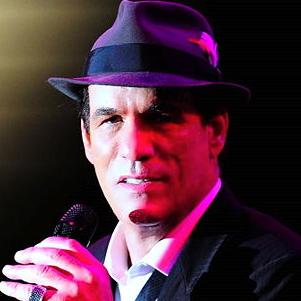
Age: 61